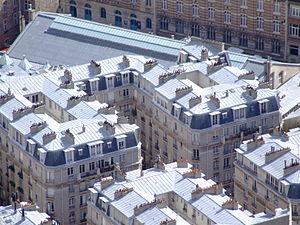
Toits à la Mansart, Square Delambre, toit du Gymnase municipal Huyghens, 10 rue Huygens et façade du Lycée Paul Bert, 7 rue Huygens, Montparnasse, XIVe arrondissement, Paris, France.
Le square Delambre est une voie du 14ᵉ arrondissement de Paris, en France.